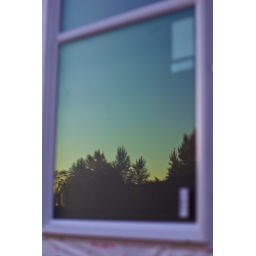
A nice evenings reflected in one of the obscured glass bedroom windows